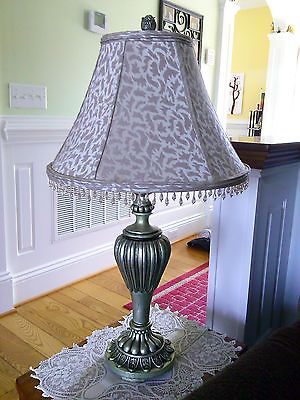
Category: lamp